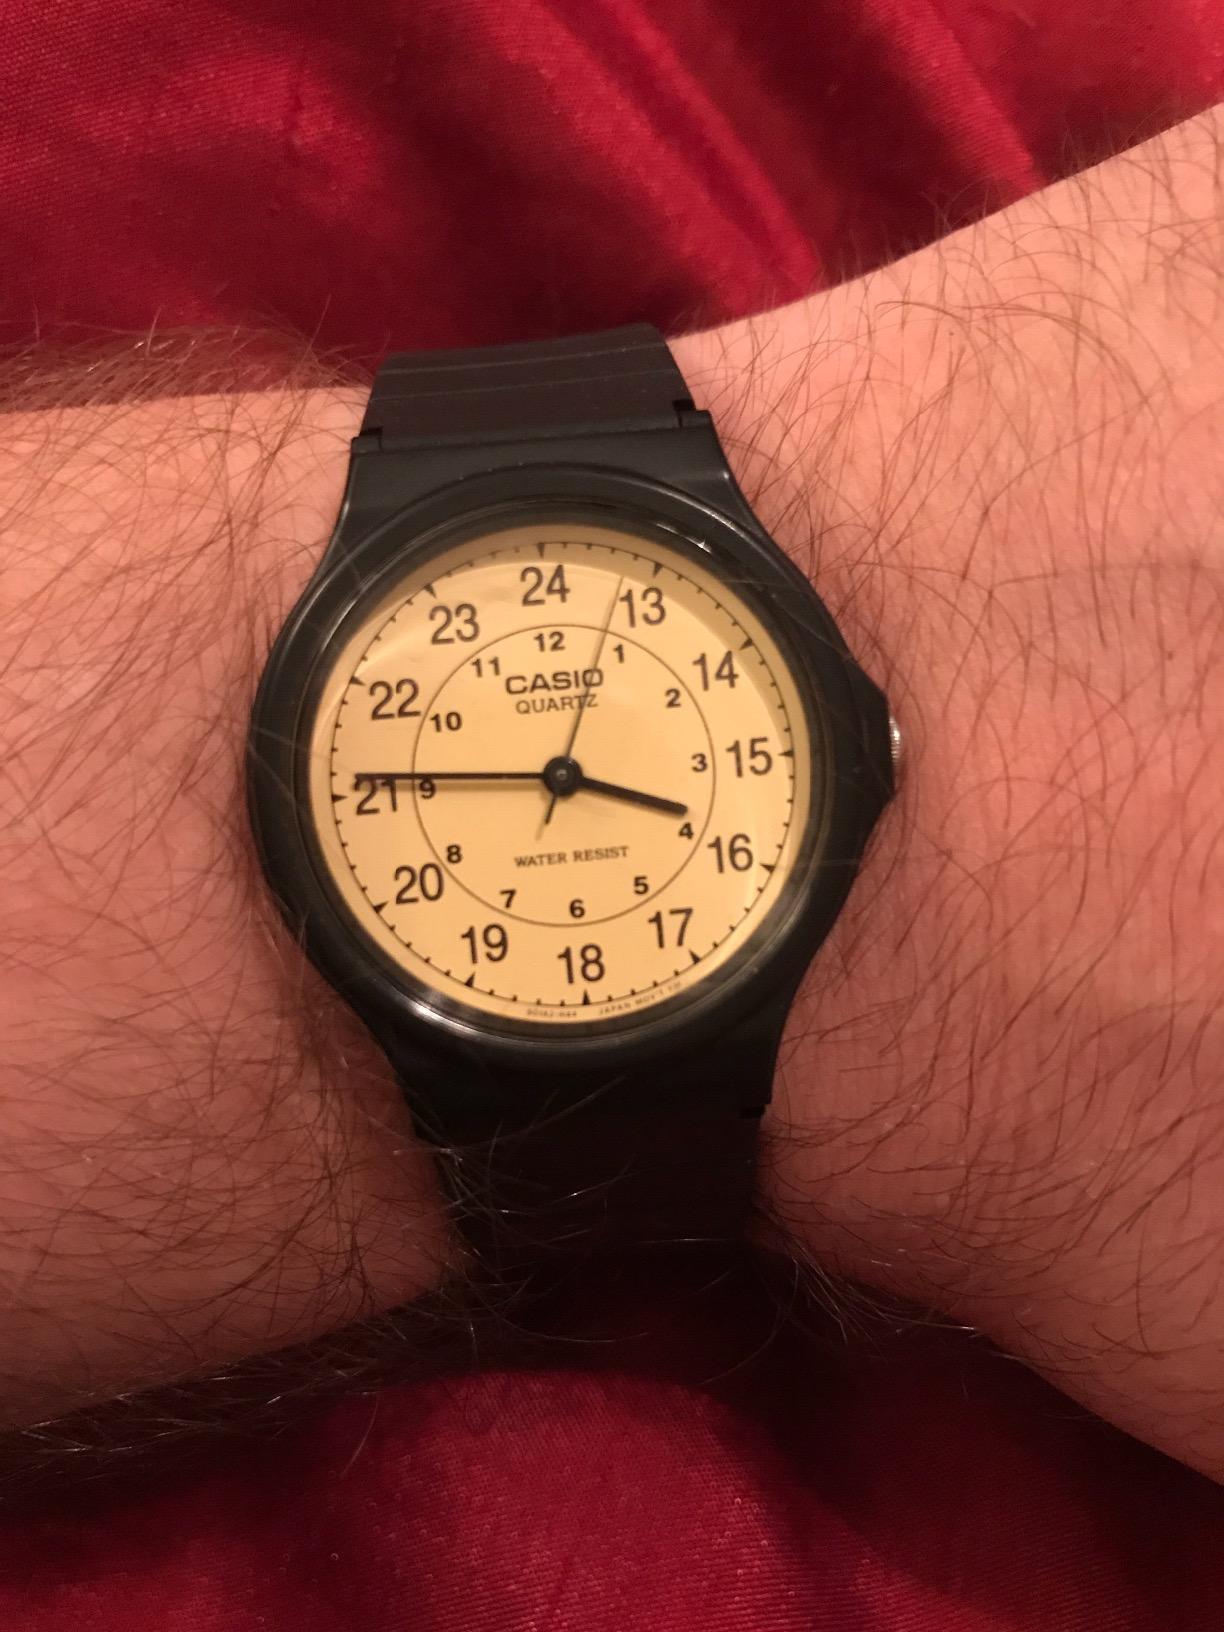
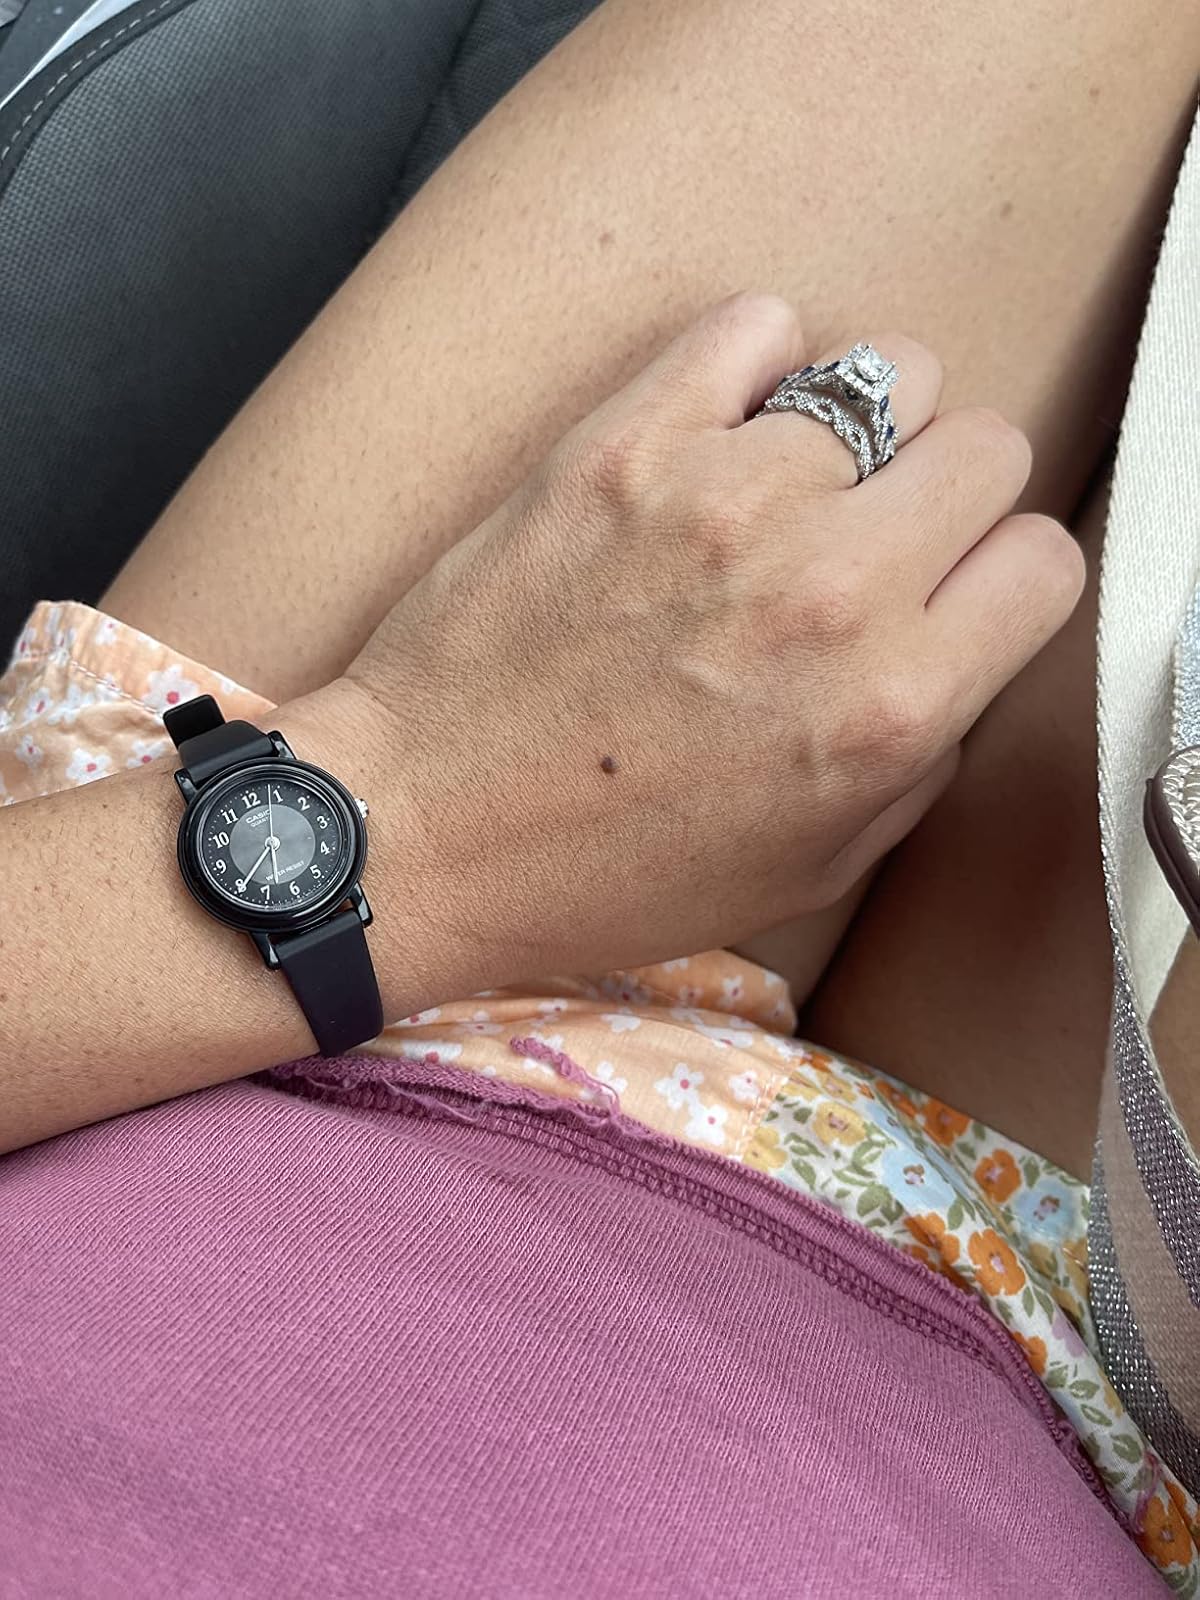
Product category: accessories_watch
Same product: no